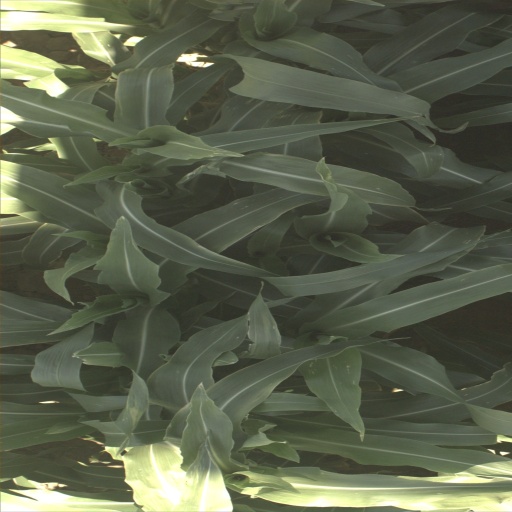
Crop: sorghum